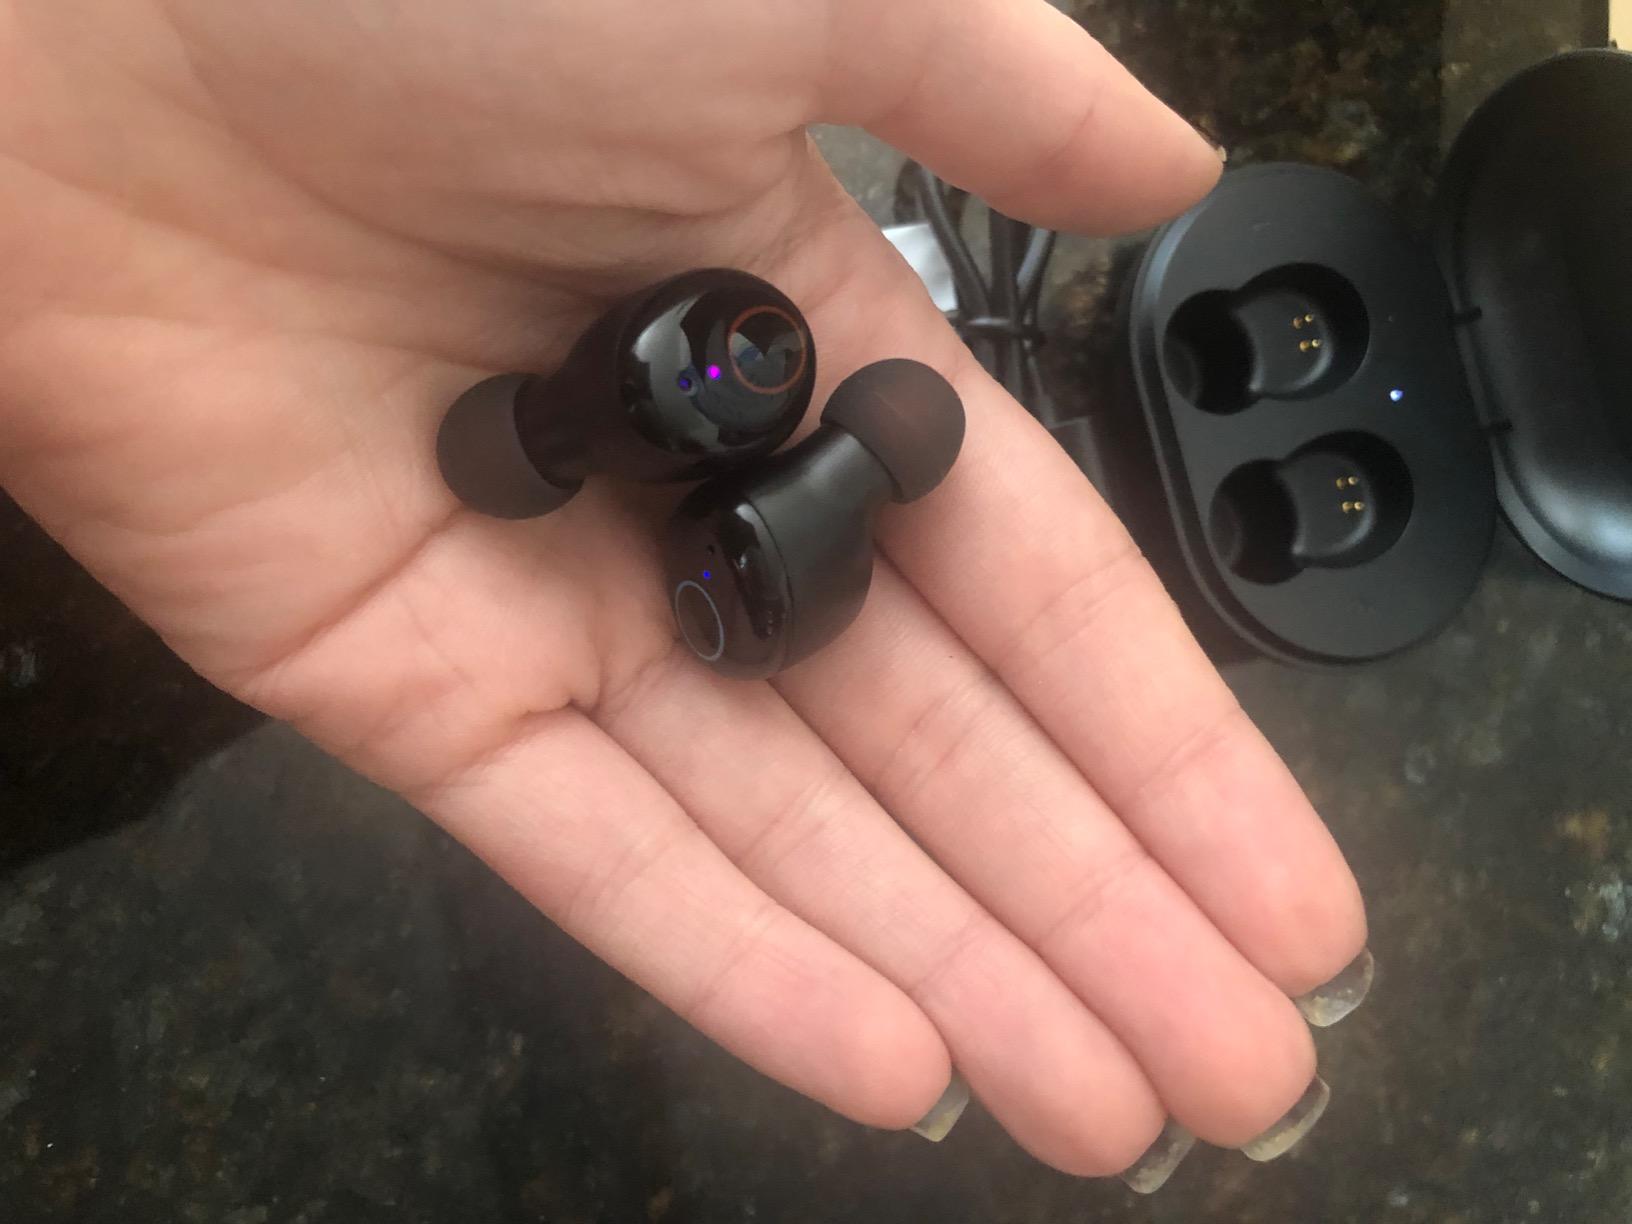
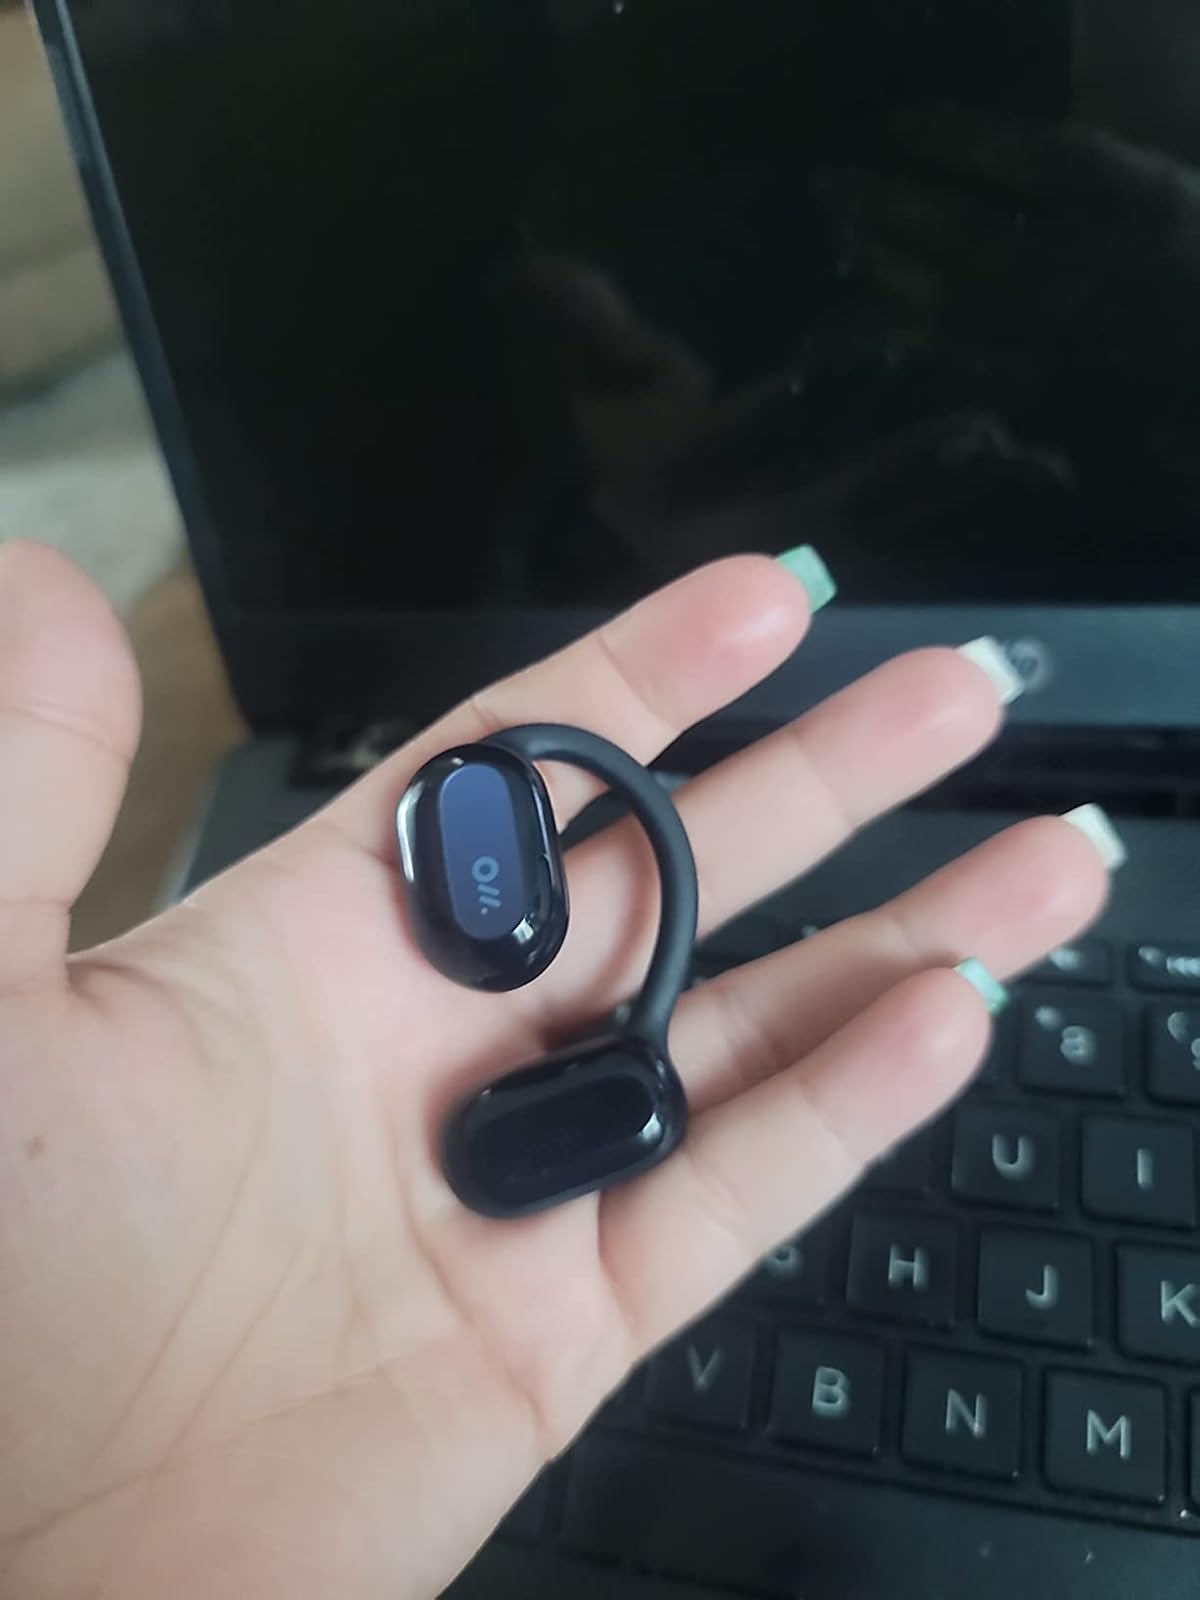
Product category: earbuds
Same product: no